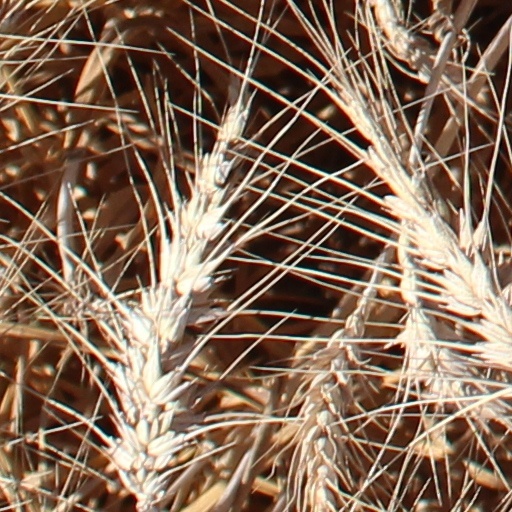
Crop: wheat